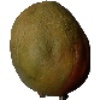
Label: Papaya 1